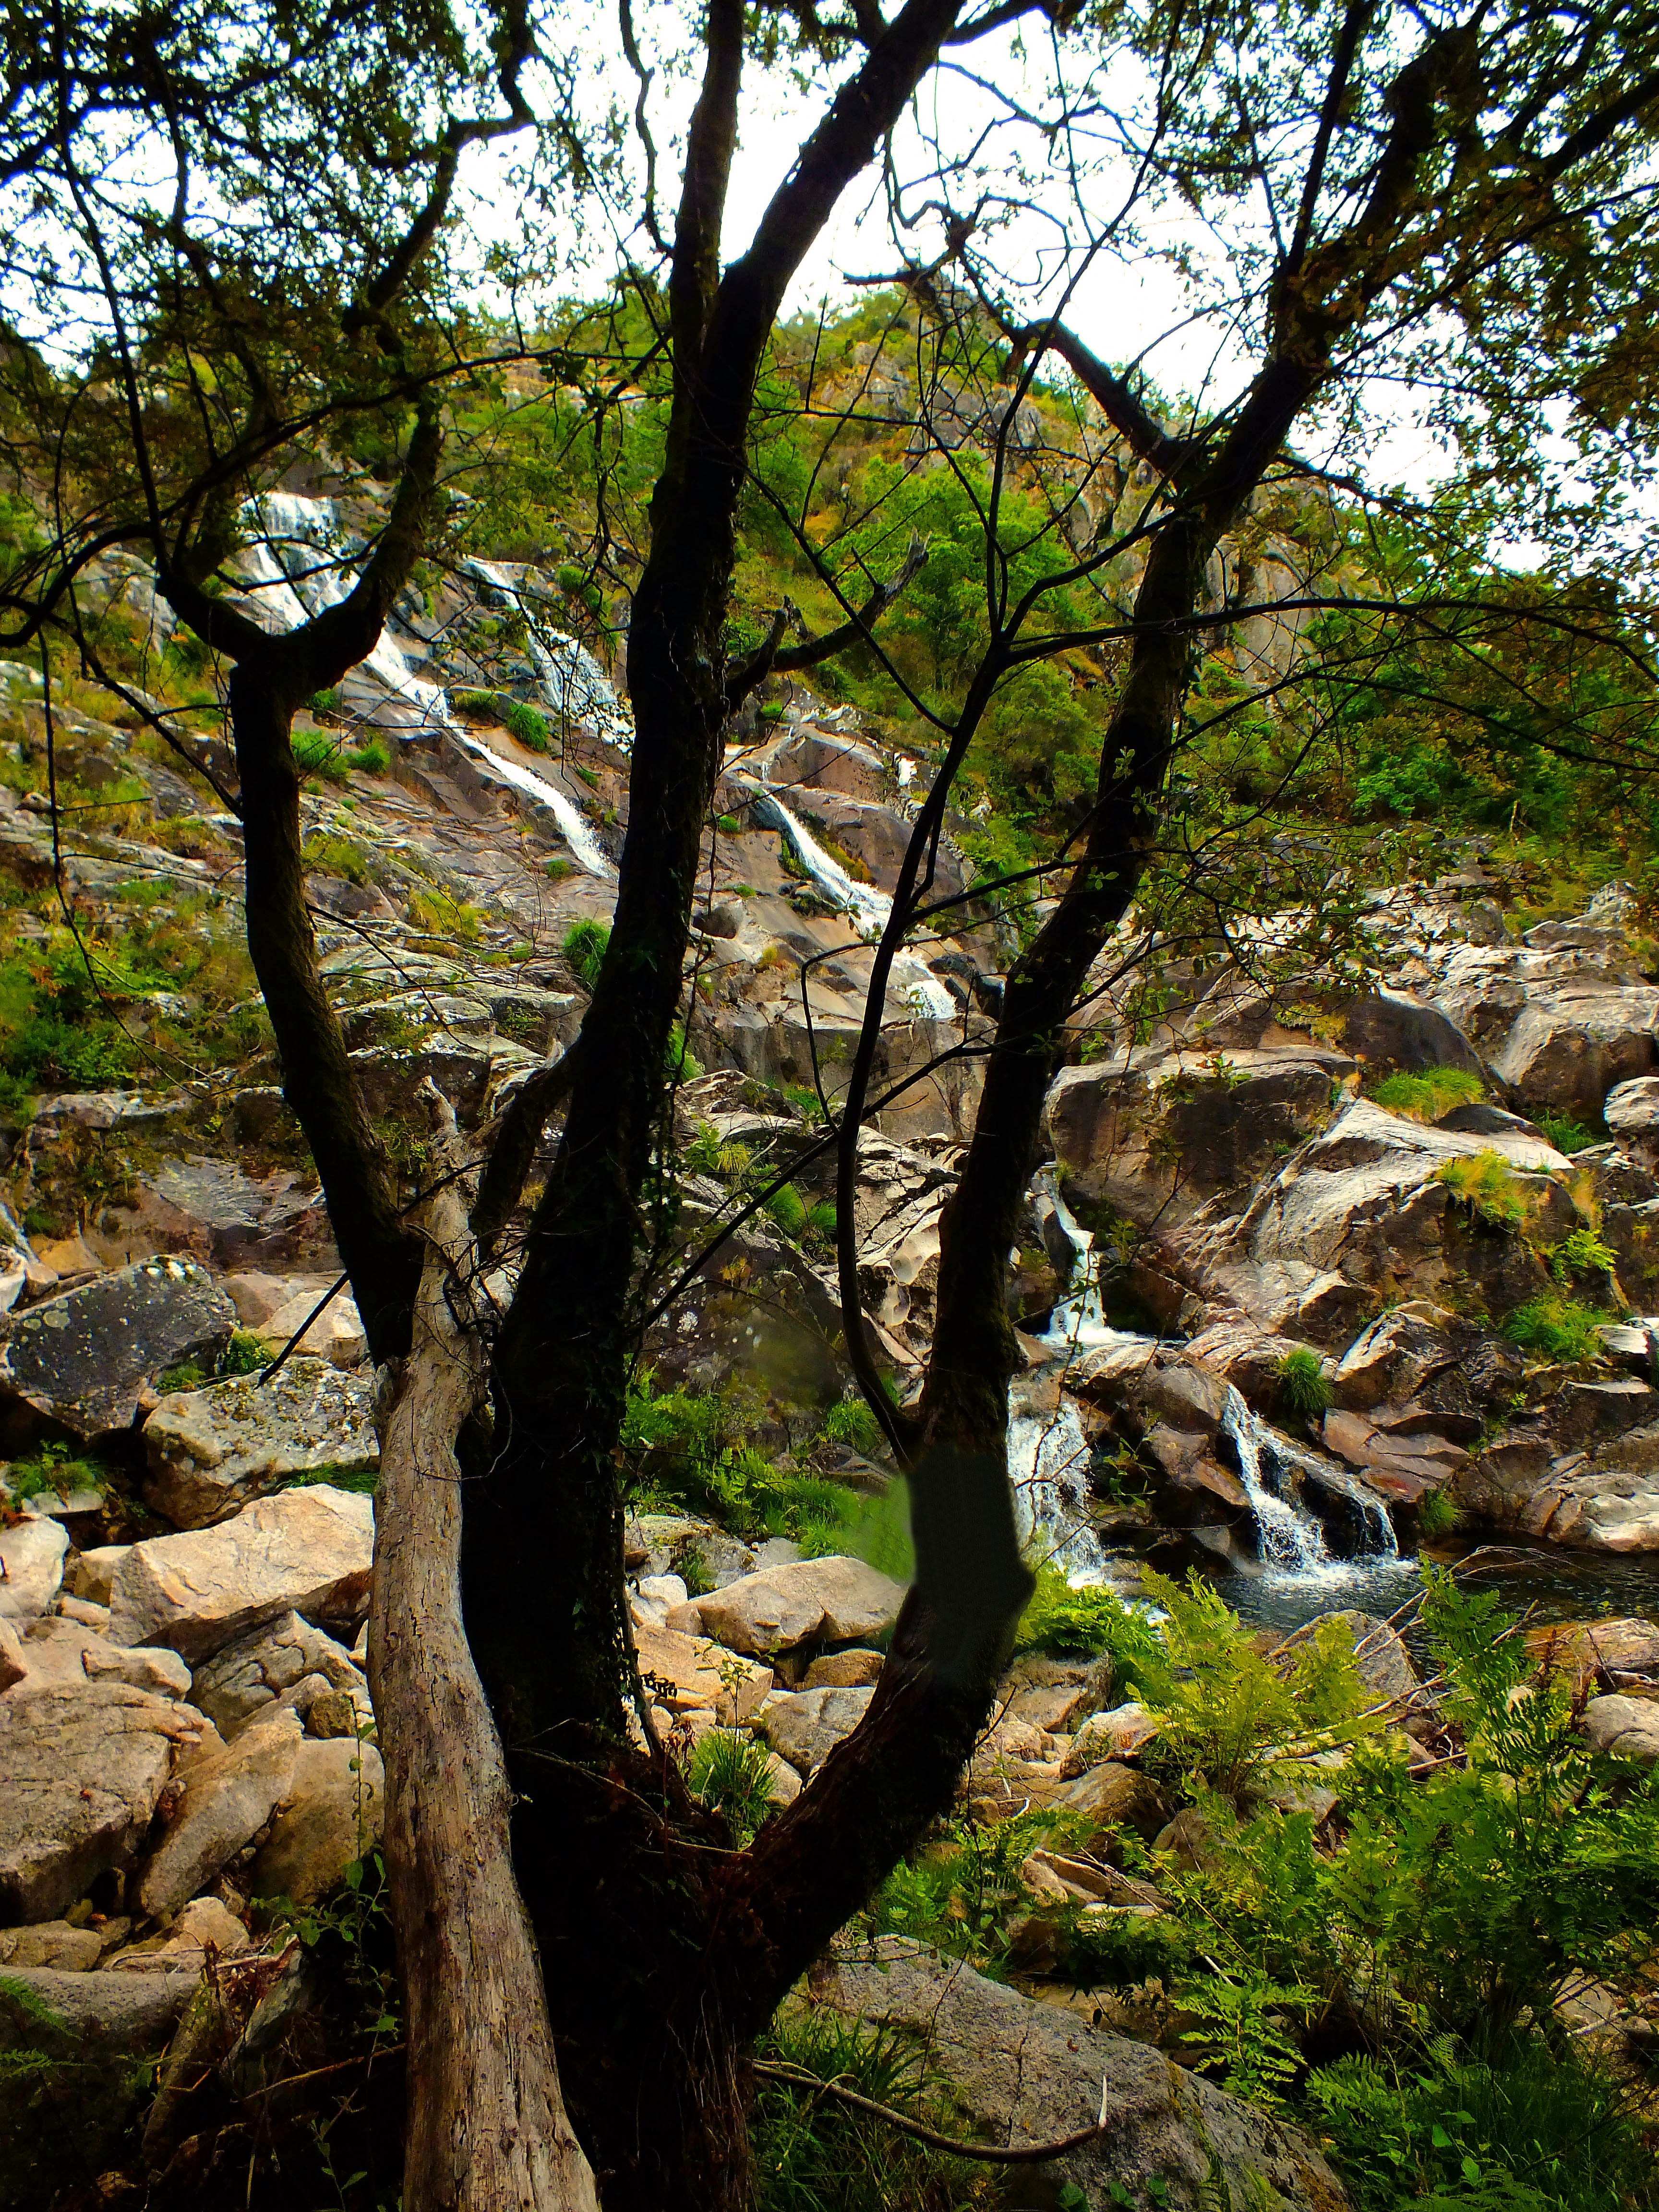
landscape, tree, nature, forest, wilderness, branch, plant, trail, leaf, flower, trunk, stream, autumn, park, botany, flora, spain, deciduous, galicia, pontevedra, woodland, habitat, ecosystem, espana, ggl1, alama, finepixhs20, li ares, natural environment, woody plant